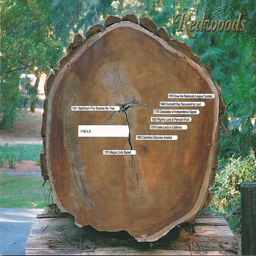
different rings are labeled as to what year they represent .